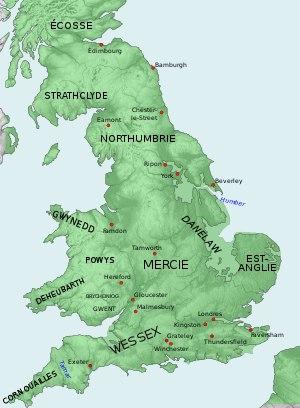
Æthelstan ou Athelstan est roi des Anglo-Saxons, puis des Anglais, de 924 à sa mort. Il est considéré comme le premier roi d'Angleterre et l'un des plus grands monarques de la période anglo-saxonne de l'histoire du pays.
La bataille de Brunanburh se déroule en 937 et oppose le roi d'Angleterre Æthelstan à une coalition réunissant le roi viking de Dublin Olaf Gothfrithson et les rois Constantin d'Écosse et Owen de Strathclyde. Elle se solde par une victoire écrasante d'Æthelstan.